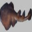
Label: ray